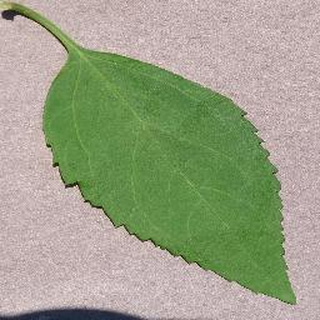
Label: healthy_cherry